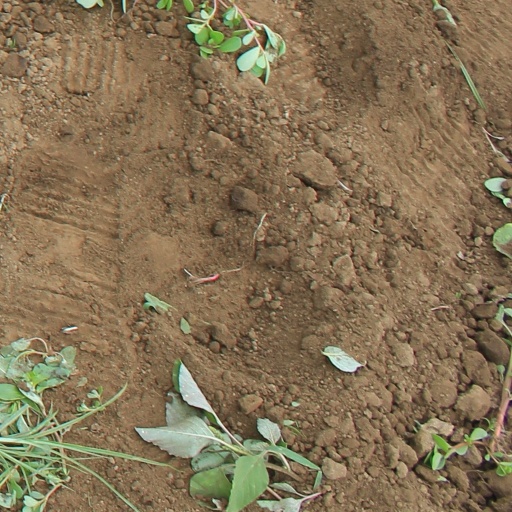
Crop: soybean